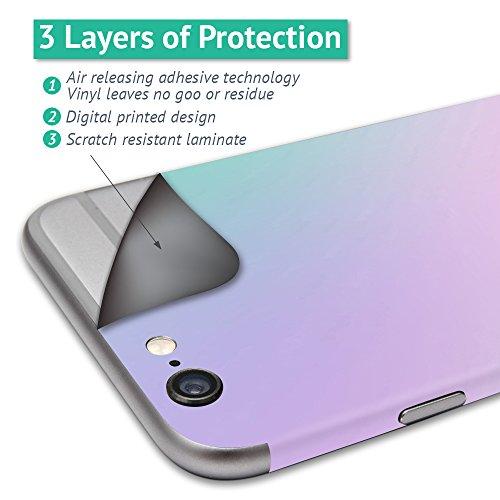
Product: MightySkins Skin Compatible with Swagtron T5 Hover Board – Deco Fish | Protective, Durable, and Unique Vinyl Decal wrap Cover | Easy to Apply, Remove, and Change Styles | Made in The USA
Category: Sports & Outdoors | Outdoor Recreation | Skates, Skateboards & Scooters | Scooters & Equipment | Accessories
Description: HUNDREDS OF CHOICES: Show off your own unique style with MightySkins for your Swagtron T5 Hover Board Don’t like the Deco Fish skin We have hundreds of designs to choose from, so your gear will be as unique as you are.
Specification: ProductDimensions:9x0.1x6inches|ItemWeight:0.16ounces|ShippingWeight:1pounds|ASIN:B074VSP8VW|Itemmodelnumber:SWT5-DecoFish